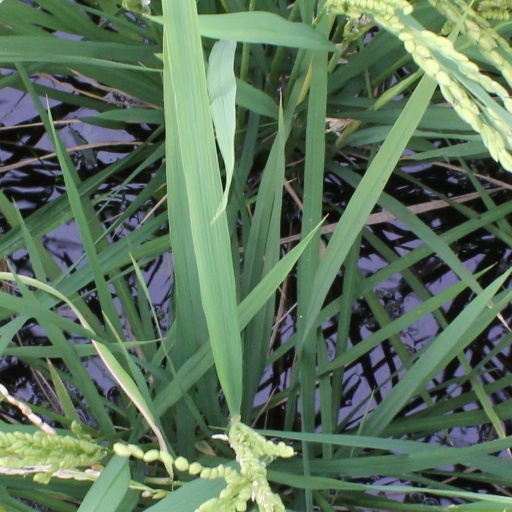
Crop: rice